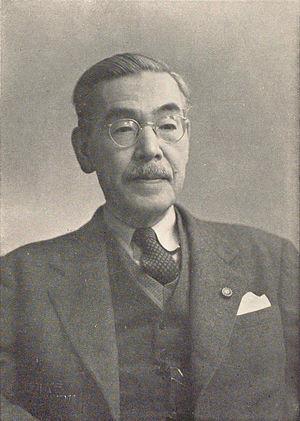
La dissidence au Japon au début de l'ère Shōwa couvre les opposants japonais individuels à l'Empire militariste du Japon avant et pendant la Seconde Guerre mondiale.
Ikuo Oyama était un politicien japonais.